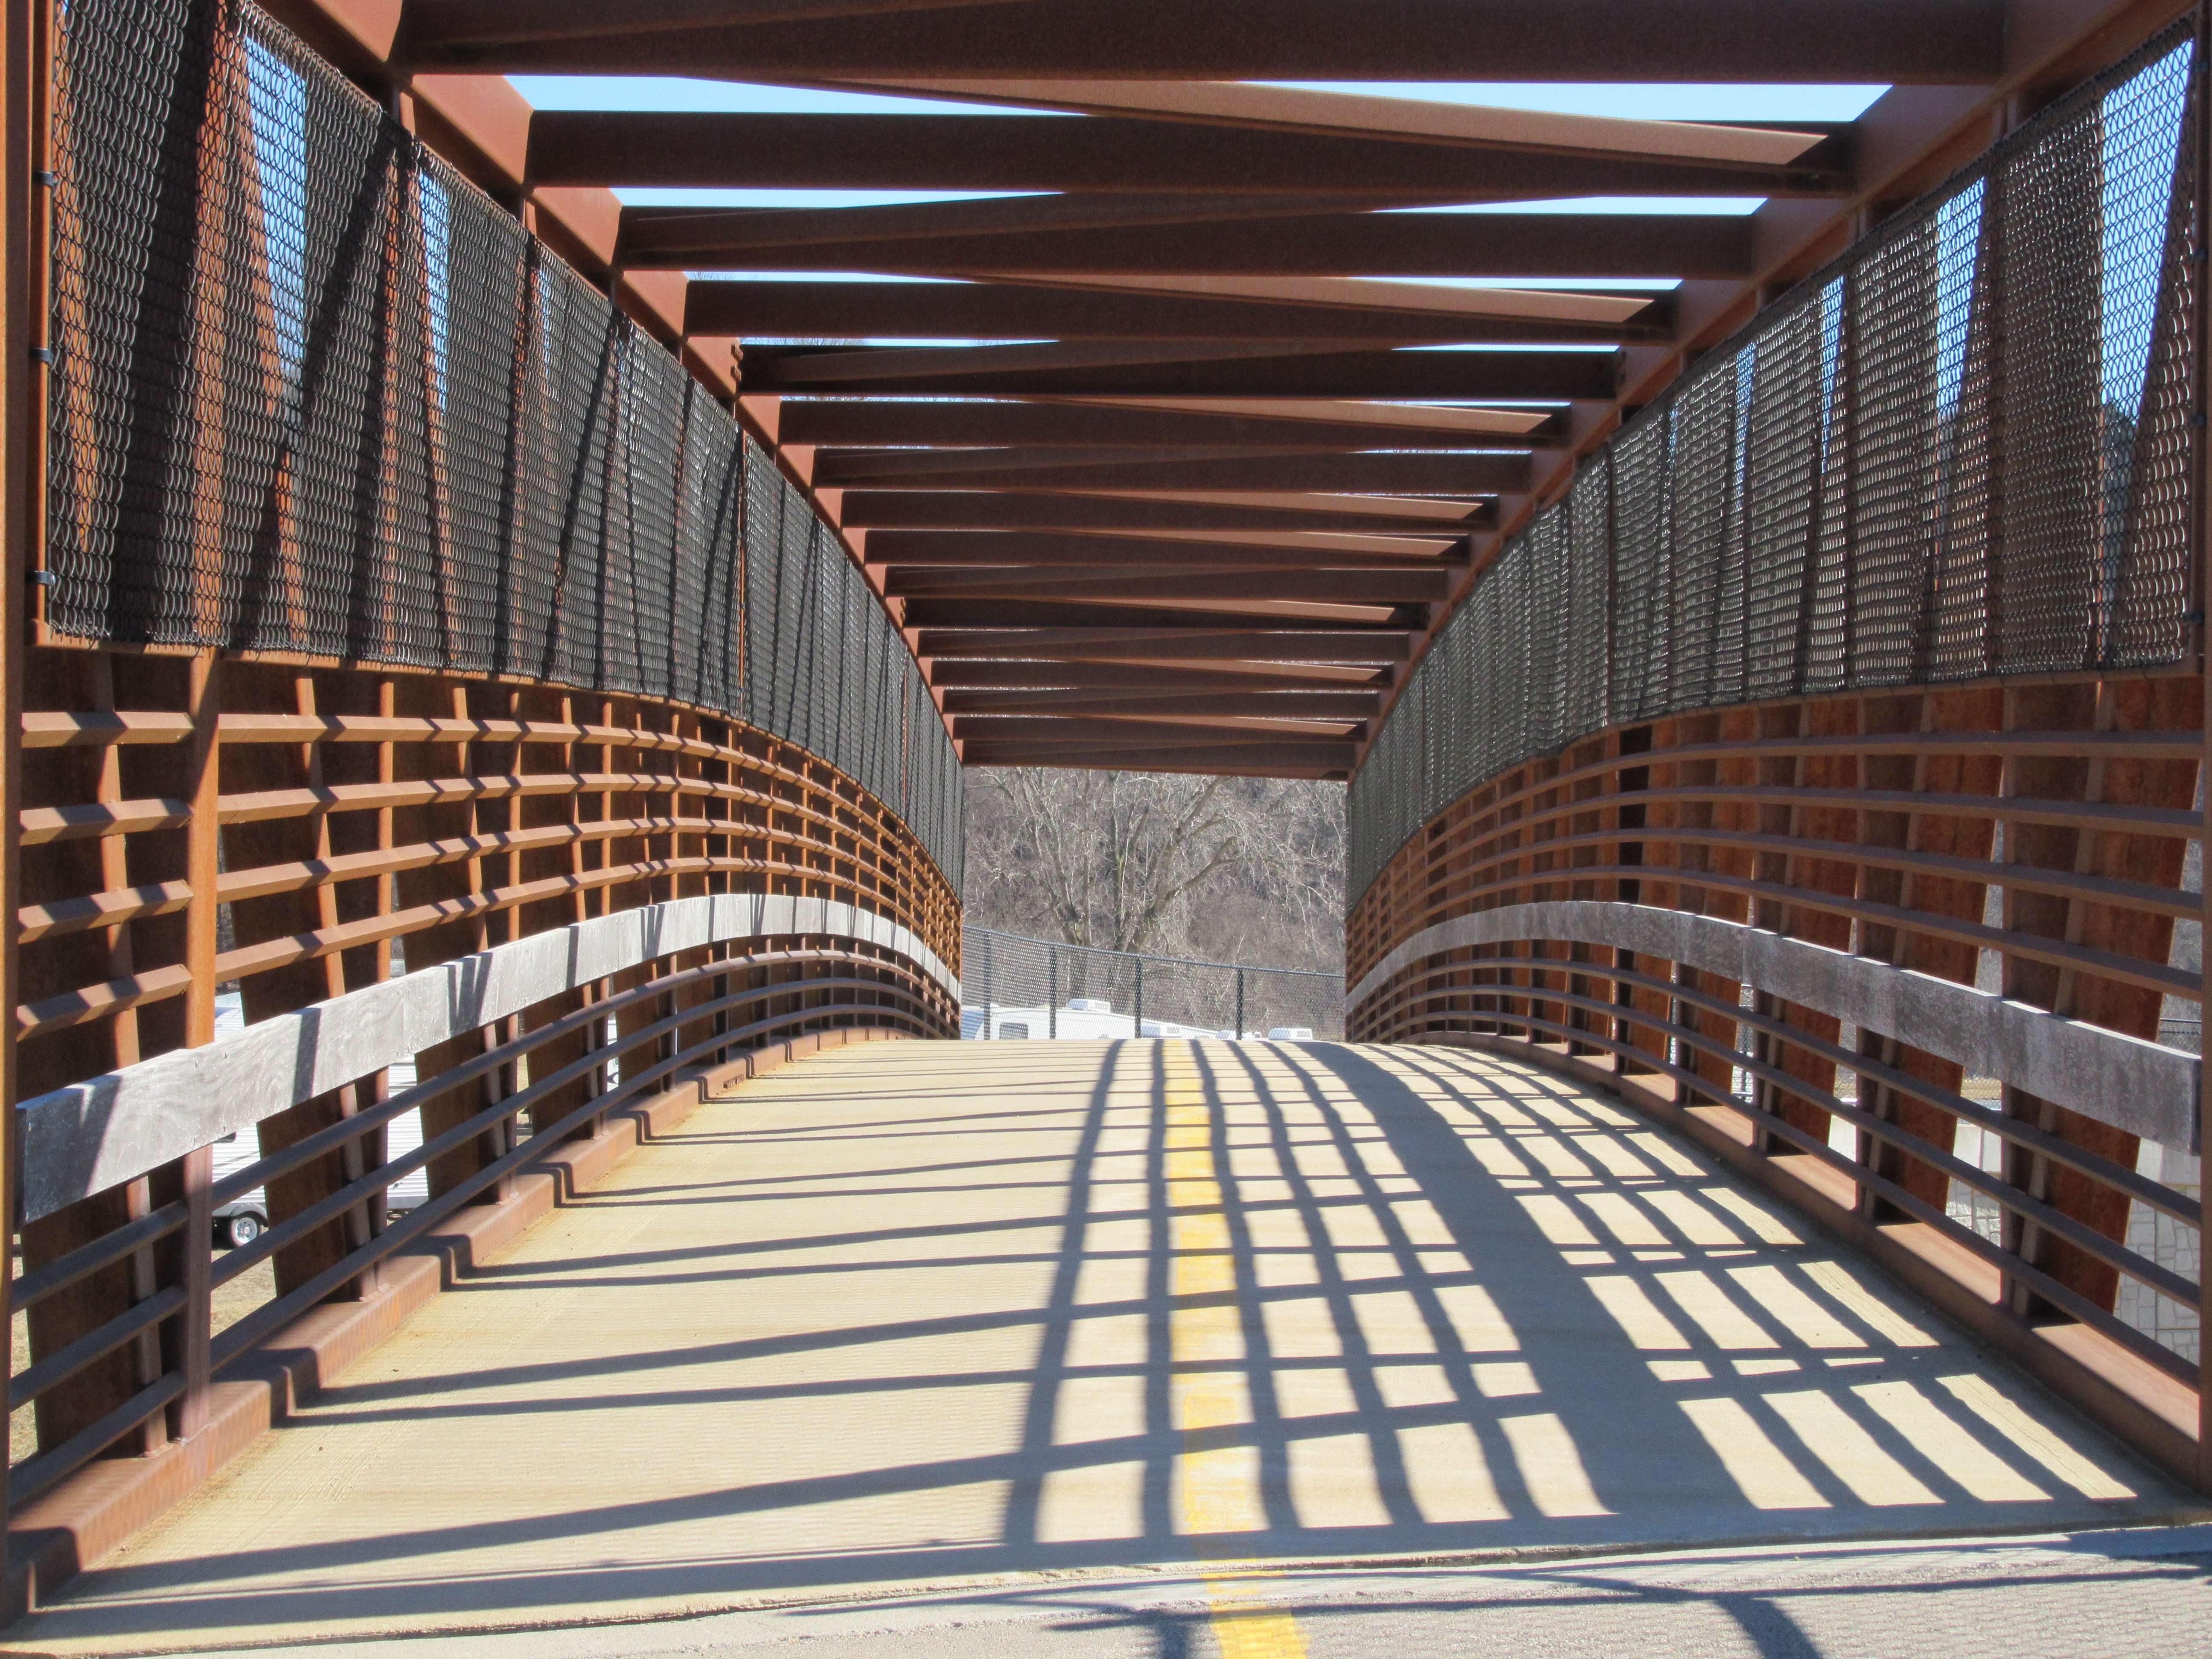
path, architecture, structure, wood, bridge, perspective, tunnel, hall, modern, interior design, aisle, design, stairs, symmetry